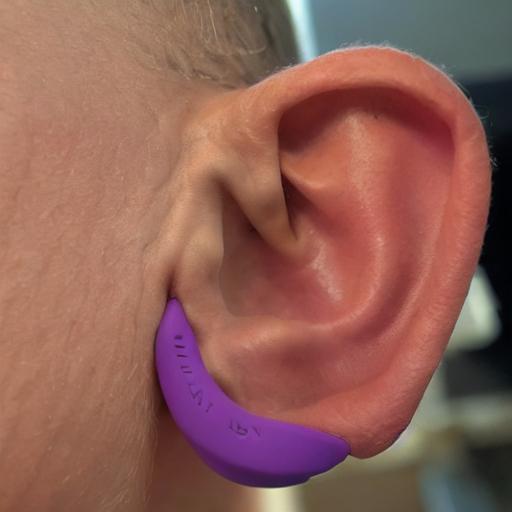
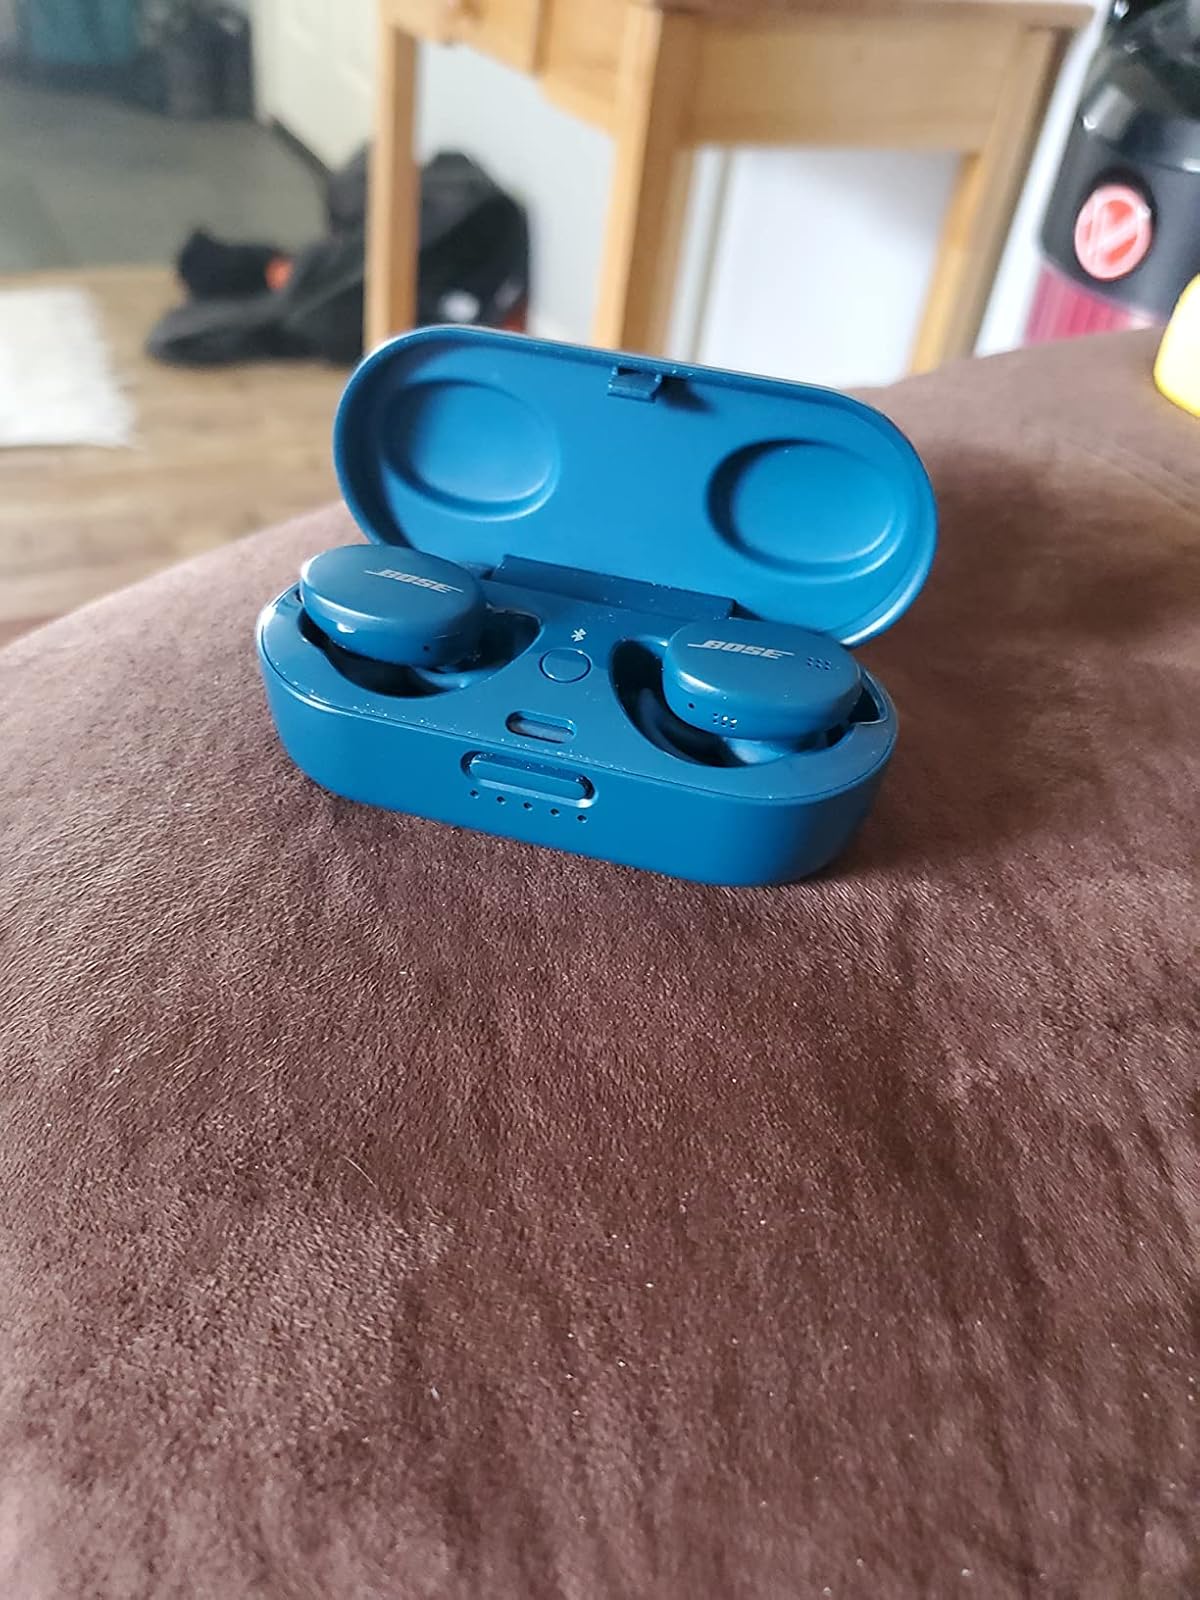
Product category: earbuds
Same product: no